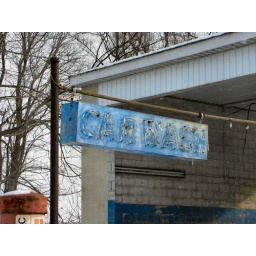
The old neon sign for an car wash at a service station on US 36 in Palestine, Ohio.